Deva (theosophy)

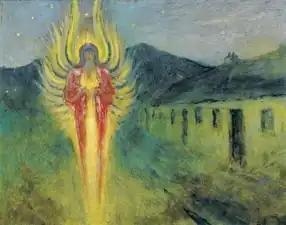
"The Guardian of the Village", by George William Russell (1904)

A deva in theosophy and the New Age movement refers to any of the spiritual forces or beings behind nature. The origin of the word "deva" comes from Sanskrit. According to Theosophist Charles Webster Leadbeater, devas represent a separate evolution from that of humanity. The concept of devas as nature spirits was further developed in the writings of Theosophist Geoffrey Hodson. It is believed that there are numerous different types of devas with a population in the millions performing different functions on Earth to help the ecology function better. It is asserted devas can be observed by those whose third eye has been activated.